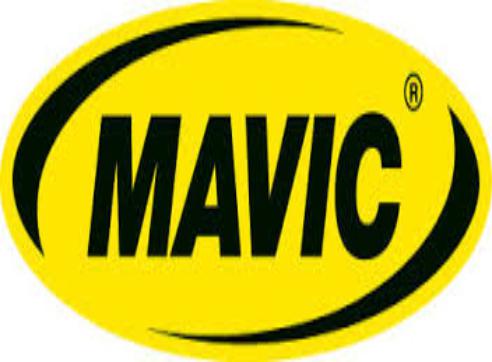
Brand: Mavic
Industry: Electronic